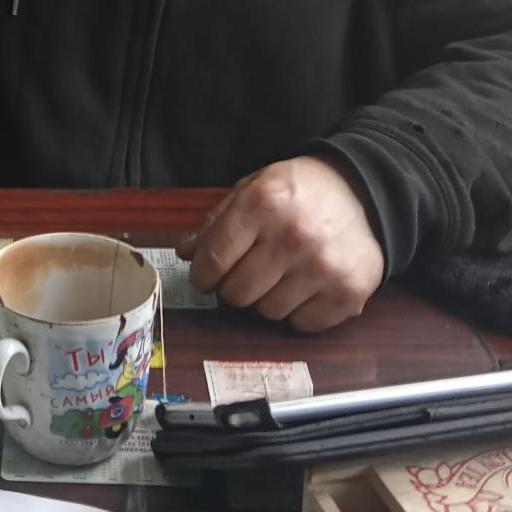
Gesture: no_gesture